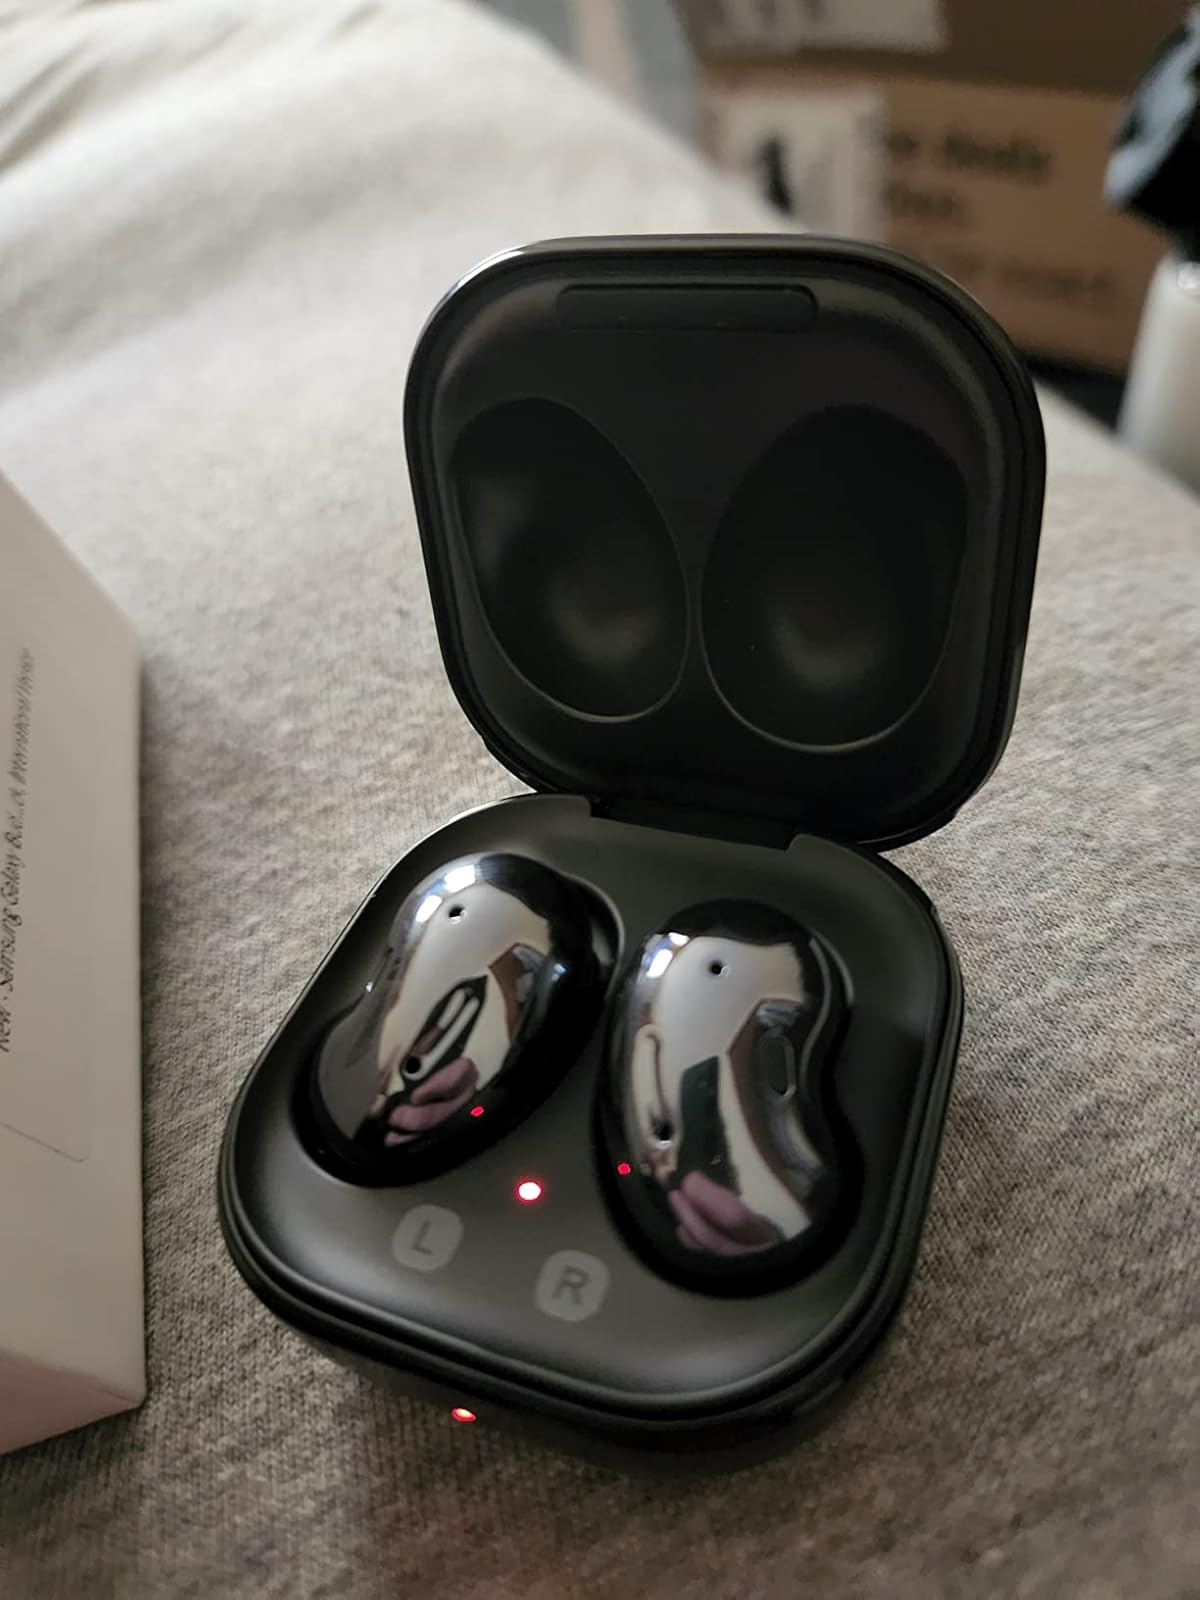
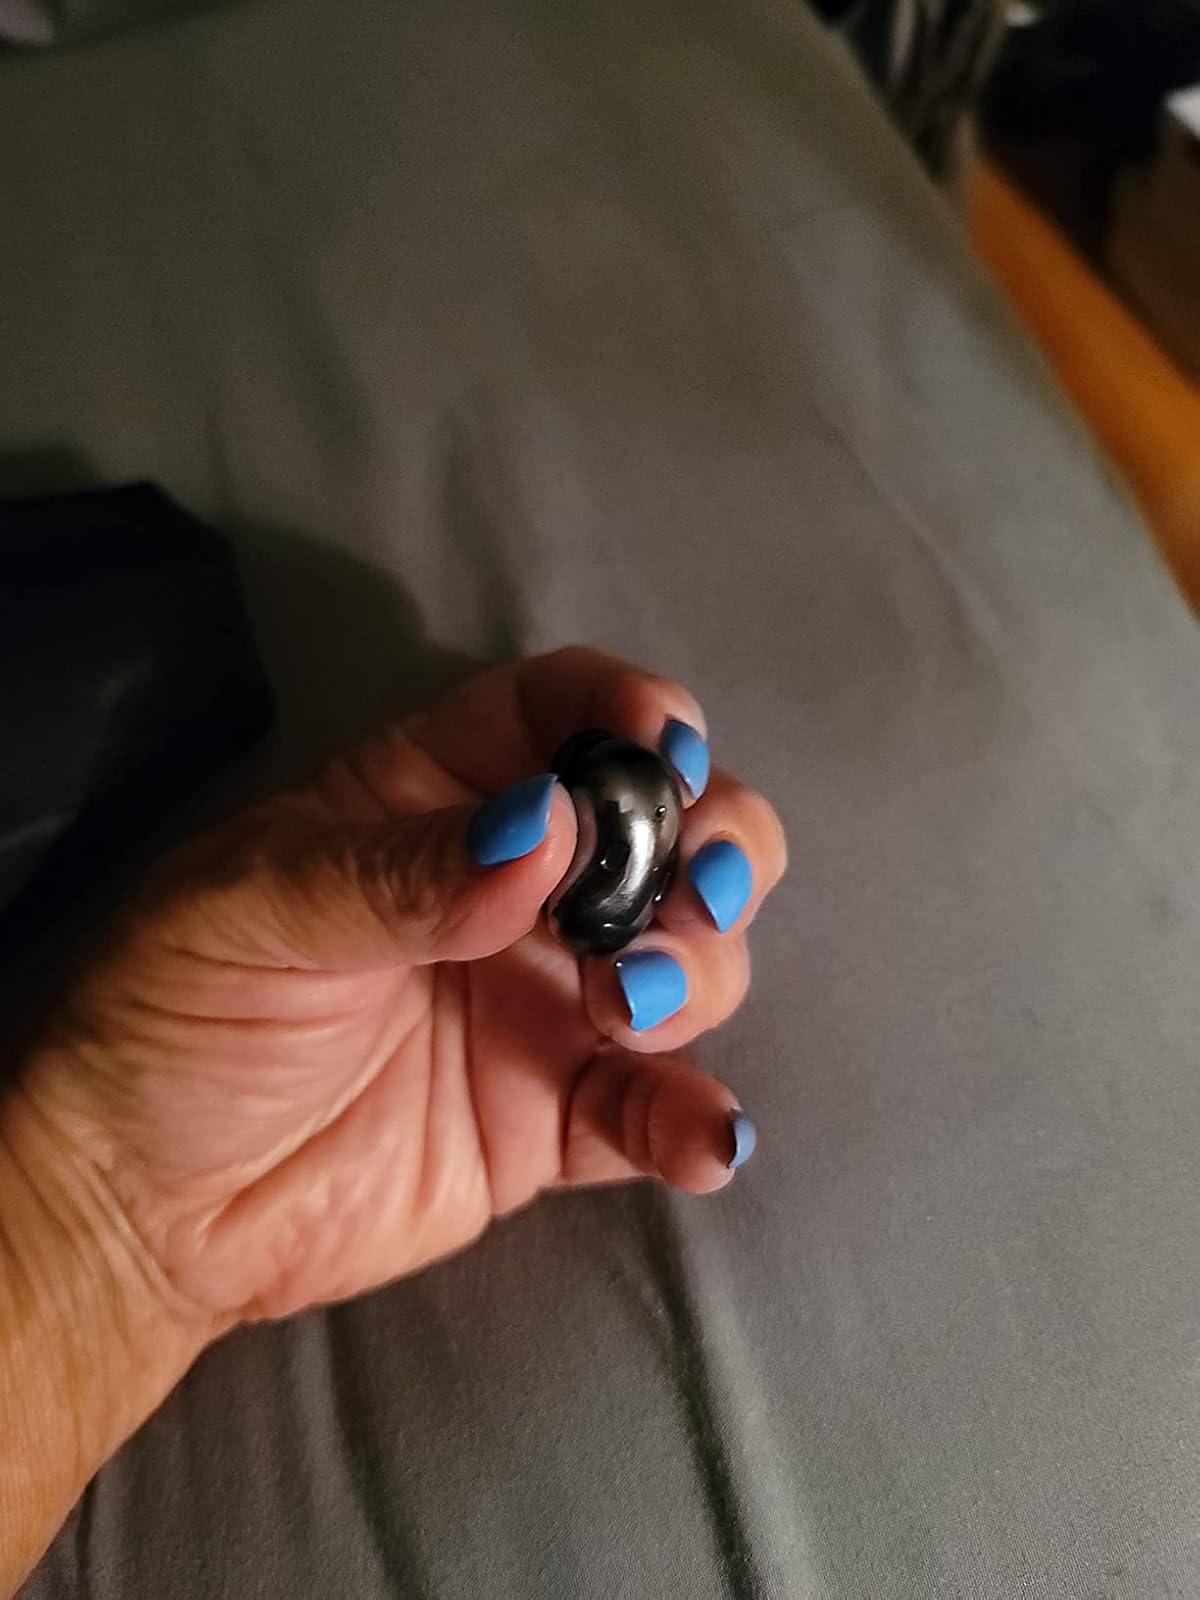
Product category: earbuds
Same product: yes